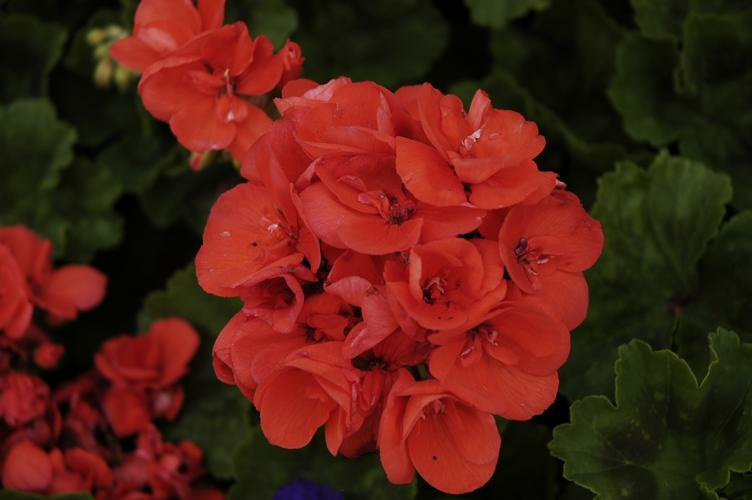
Flower: geranium